Claude Mangin

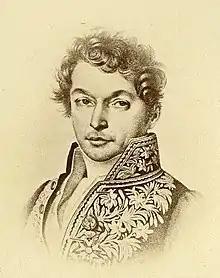
Claude Mangin portrait

Jean-Henri Claude Mangin was a French magistrate (7 March 1786 Metz- 1835). He was head of the Paris police at the time of the Trois Glorieuses.